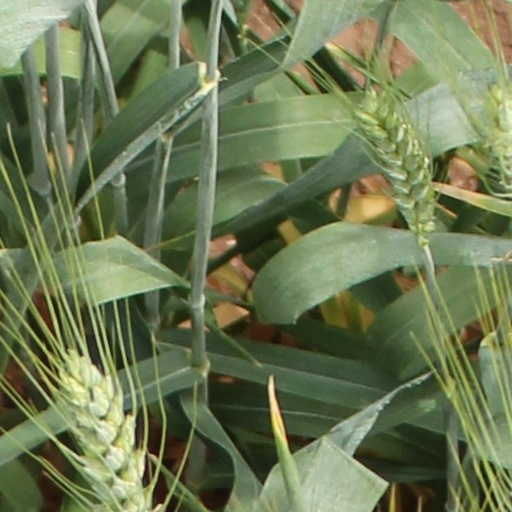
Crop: wheat